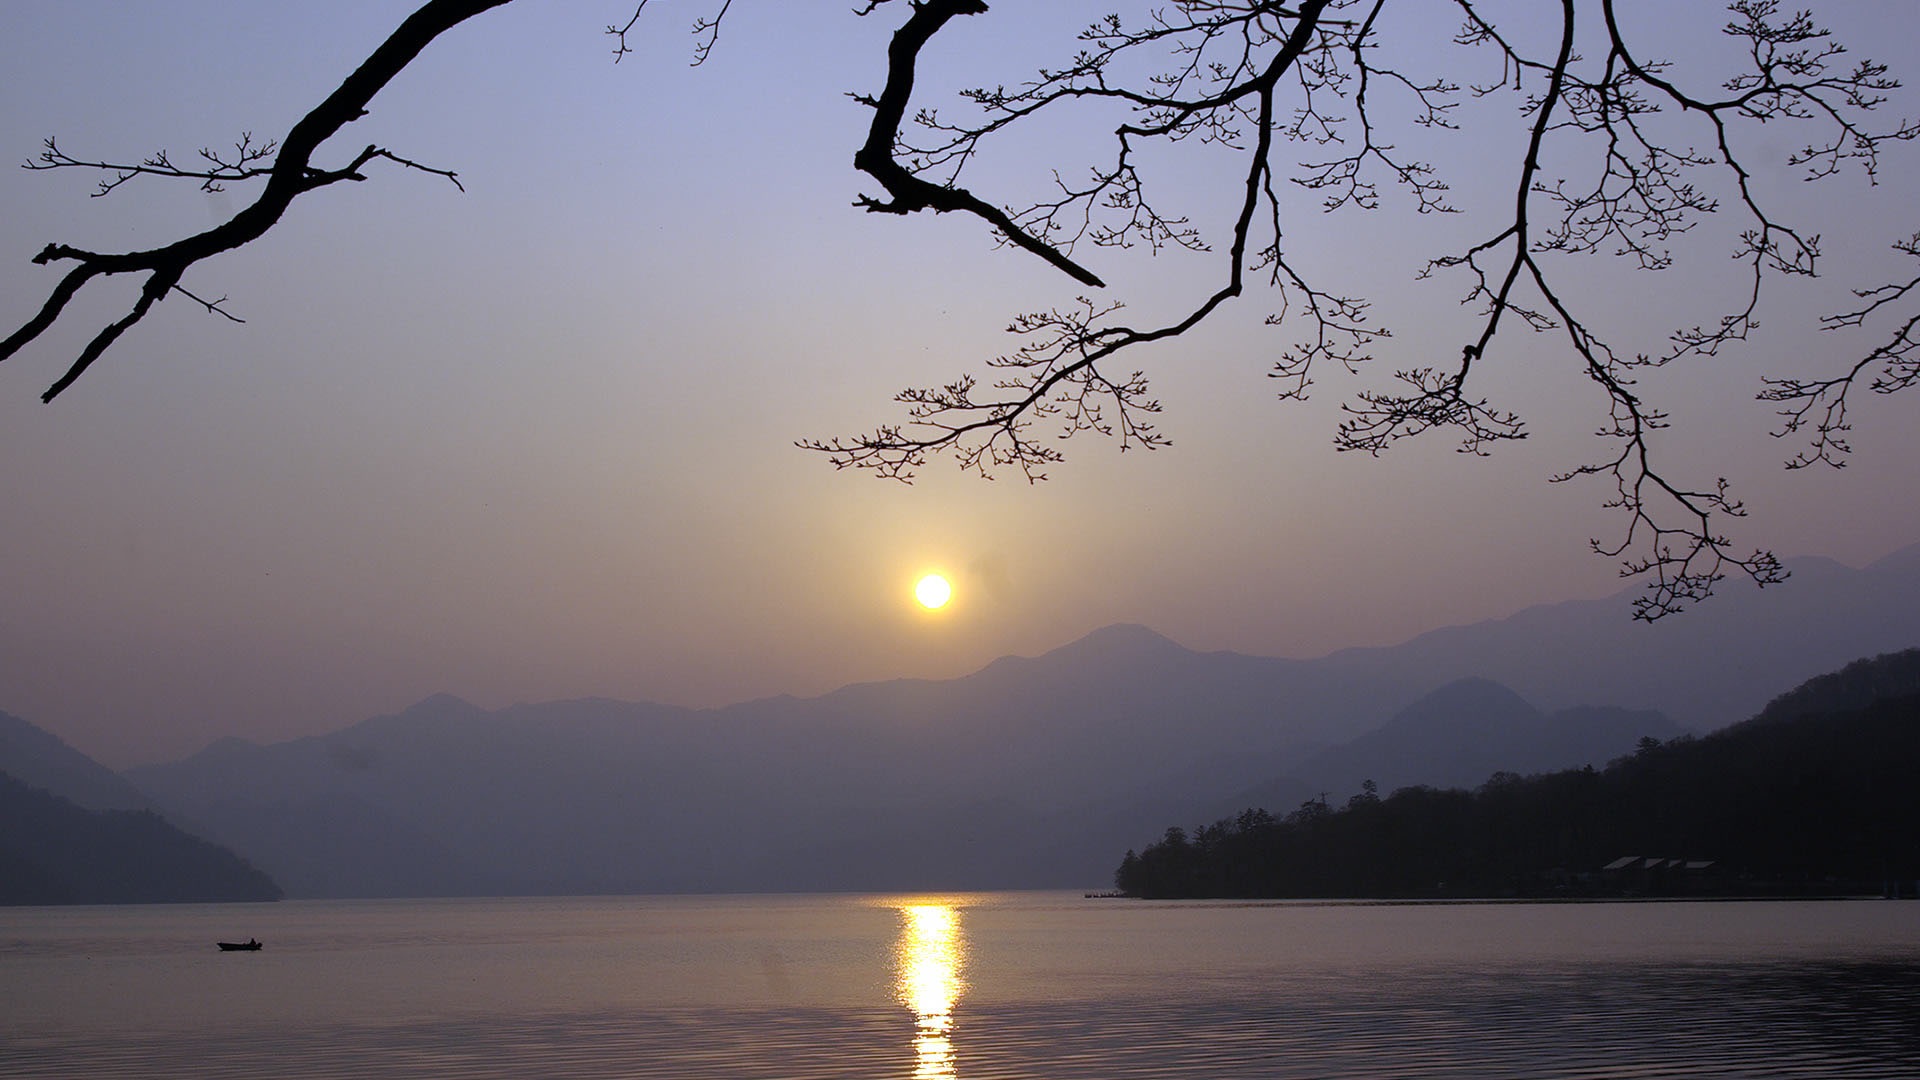
sea, nature, branch, light, cloud, sky, wood, sunrise, sunset, mist, sunlight, morning, lake, dawn, river, dusk, evening, mystic, orange, reflection, color, cozy, in the evening, lights, colors, branches, nightfall, mood, loch, bough, day s, atmospheric phenomenon